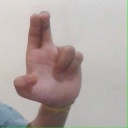
अक्षर: आ